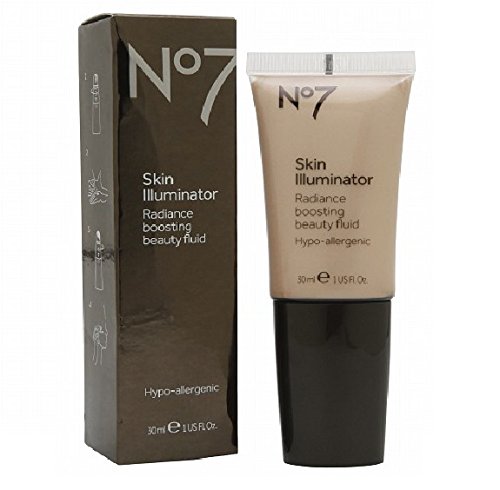
Boots No7 Skin Illuminator, Peach, 1 fl oz
Category: All Beauty
Illuminator That Helps Brighten Skin Radiance boosting 2 Healthy glow 3 Hypo-allergenic A natural looking illuminator that perfects, brightens and gives a natural glow for every skin tone.
Features: With iridescent shimmer the reflects light for perfectly healthy glow | Has a fantastic radiance boosting finish for more gorgeous skin. | Makes complexion appear lit from within | Brightening and defining | Hypo - allergenic